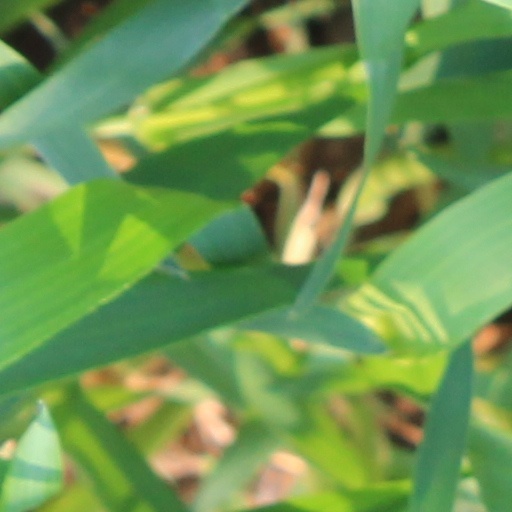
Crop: wheat